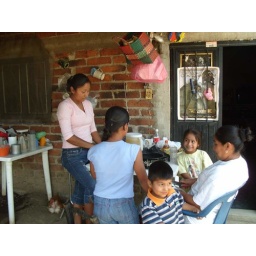
they're fixing lunch. the girl in pink is mashing potatoes with the bottom of a glass